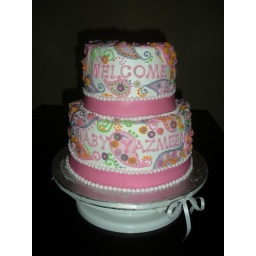
This baby shower cake was inspired by the wrapping paper on the gift. Fondant details on buttercream.